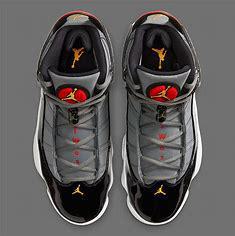
Brand: Jordan
Model: 6 Rings